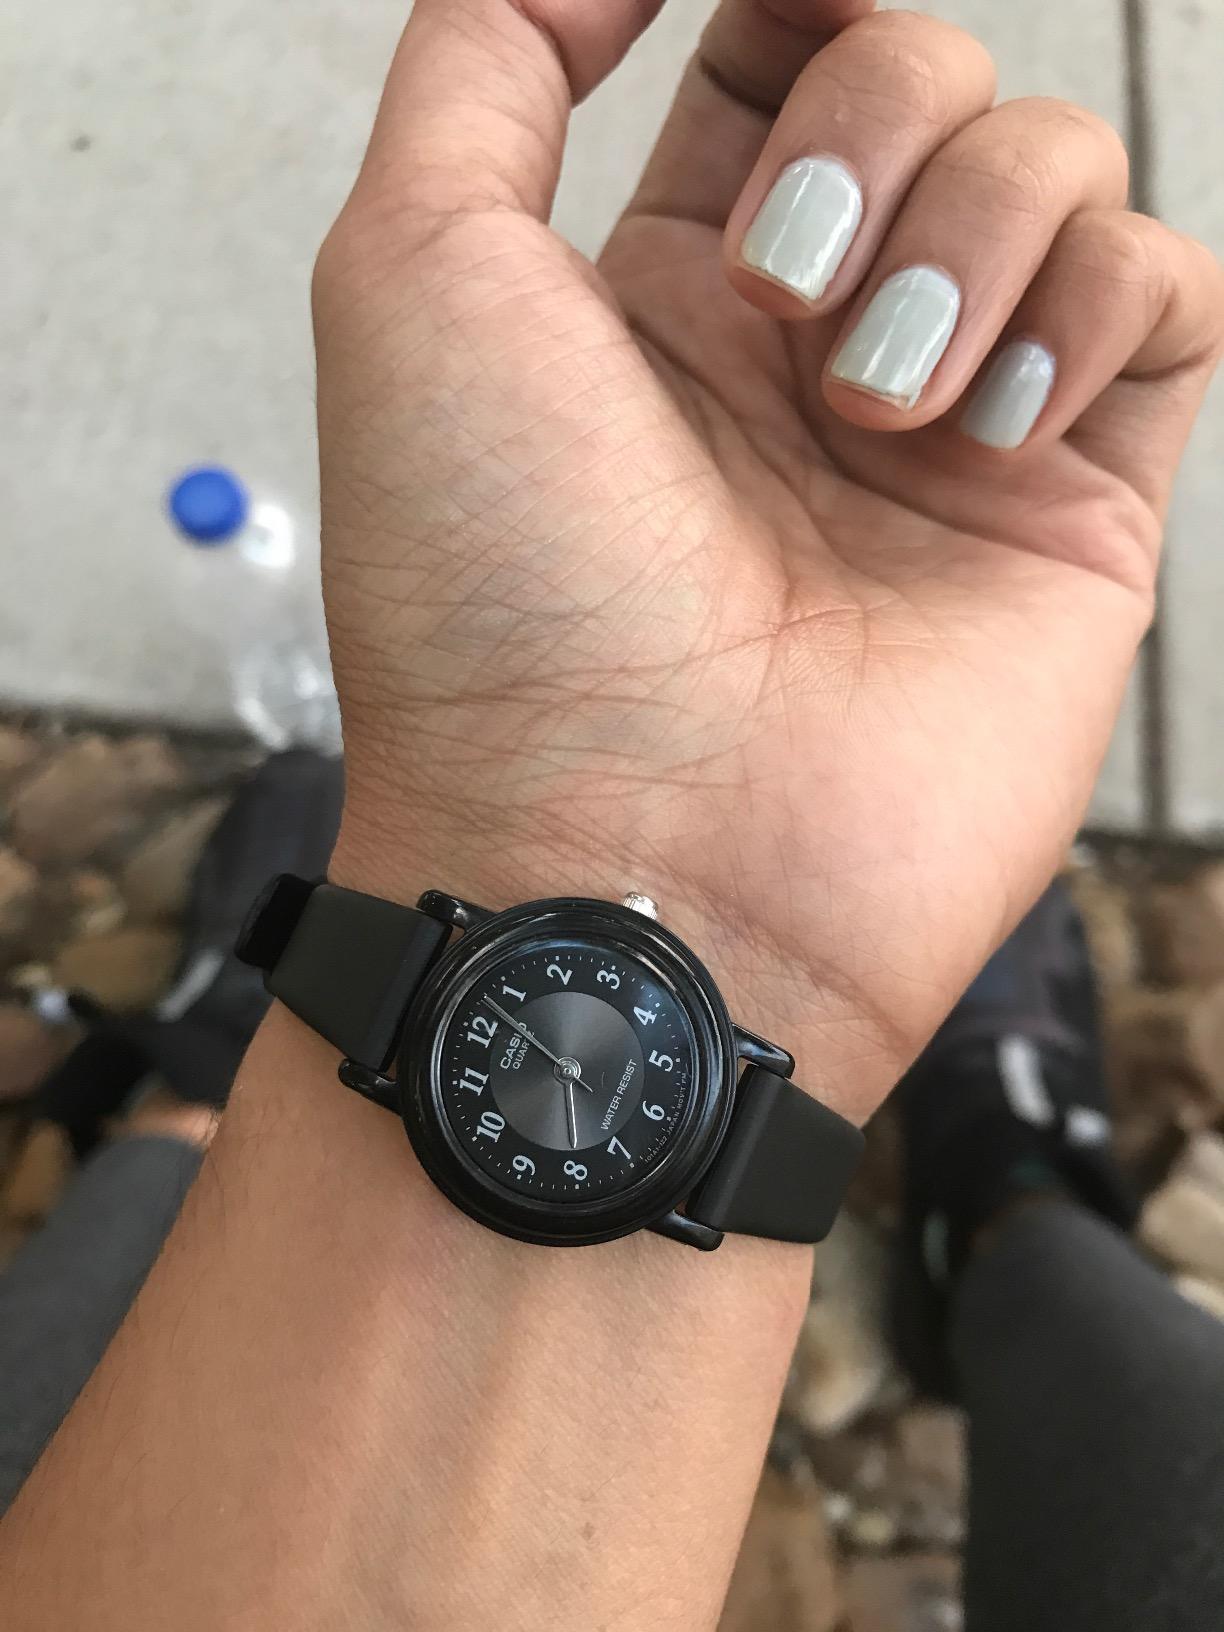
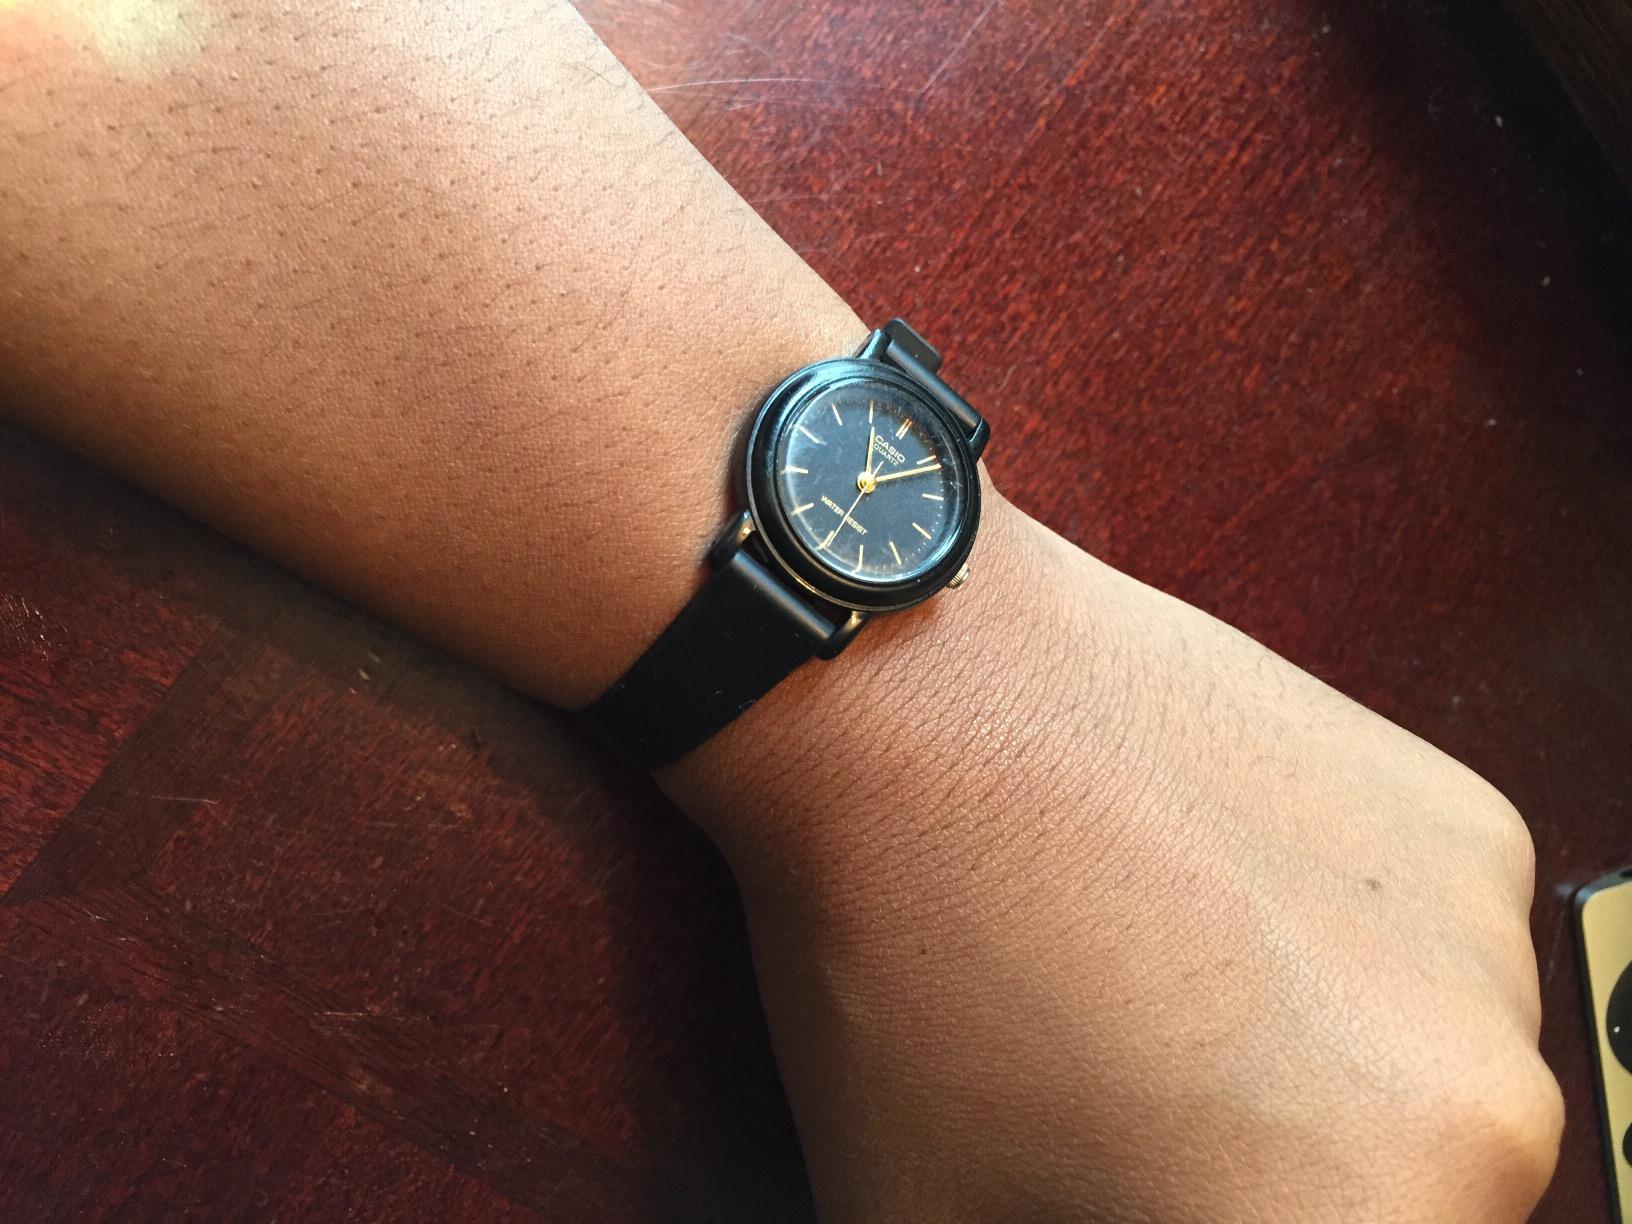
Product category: accessories_watch
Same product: no